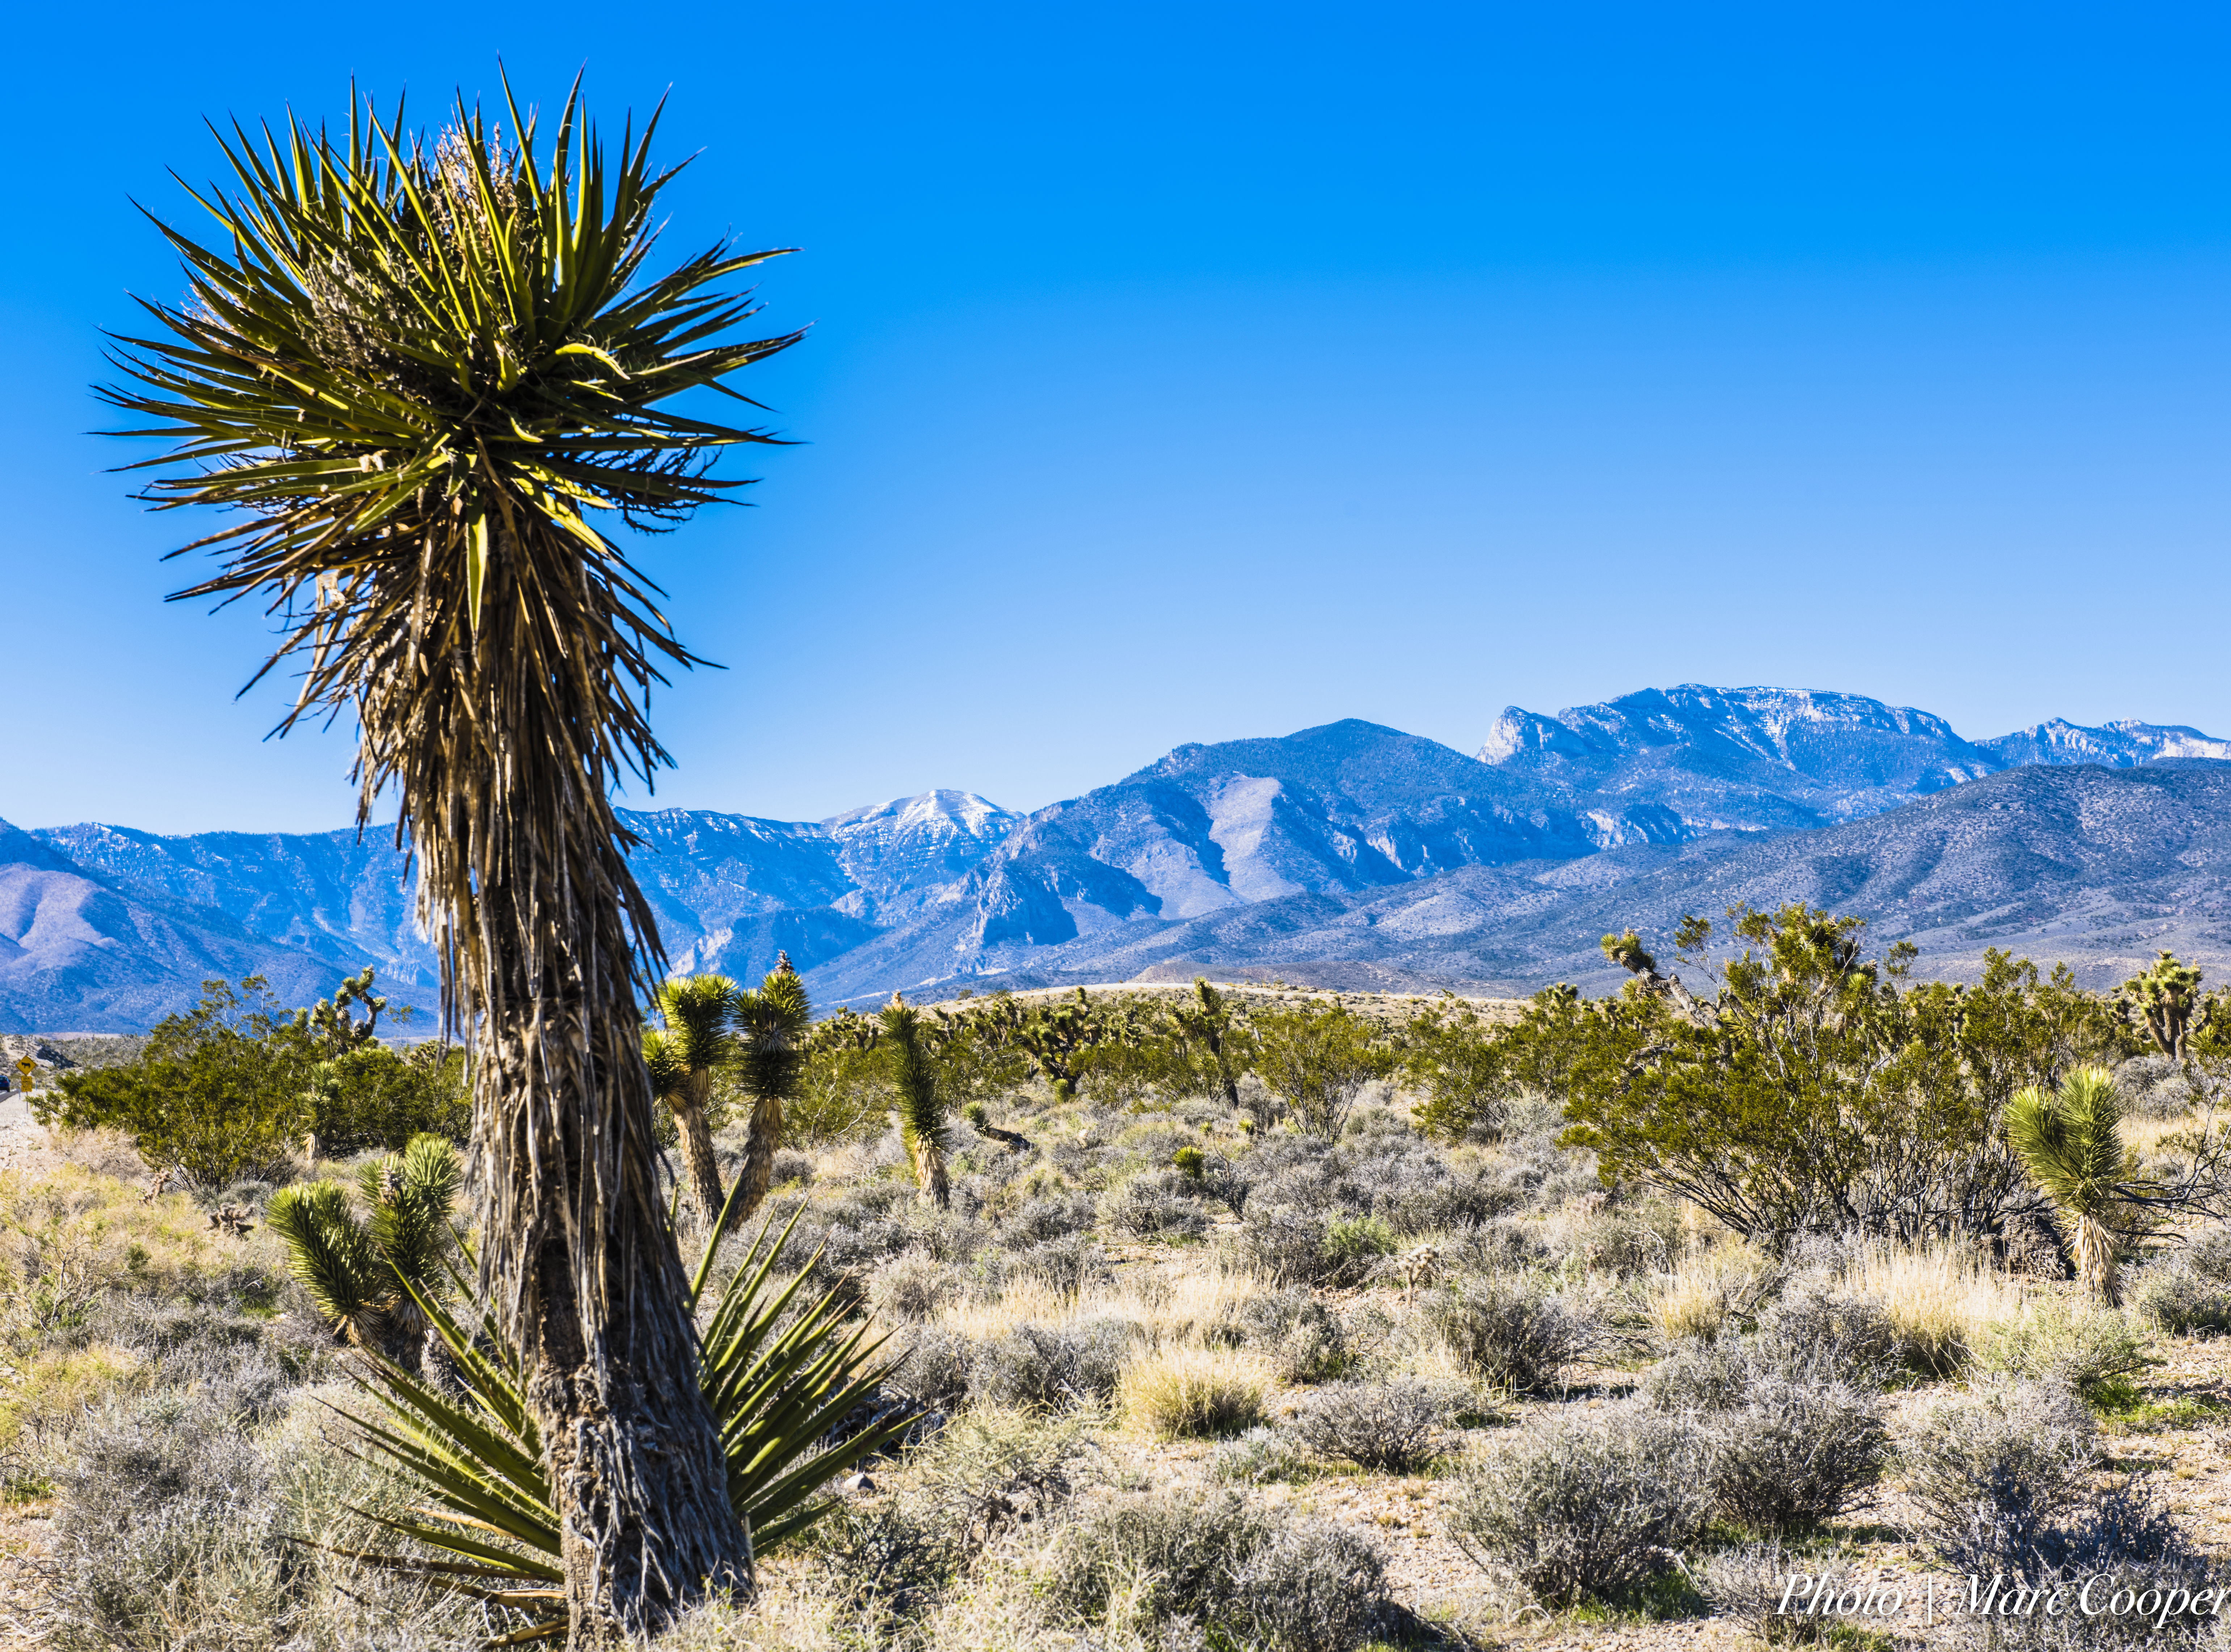
landscape, tree, wilderness, mountain, plant, hill, desert, lake, infinity, blue, nikon, ridge, hdr, cool image, mountains, plateau, fx, d810, nikon2470mmf28, fullframe, openroad, mountcharlestonroad, marccooperphotography, joshuatree, i, ecosystem, landform, natural environment, geographical feature, aeolian landform, woody plant, mountainous landforms, land plant, arecales